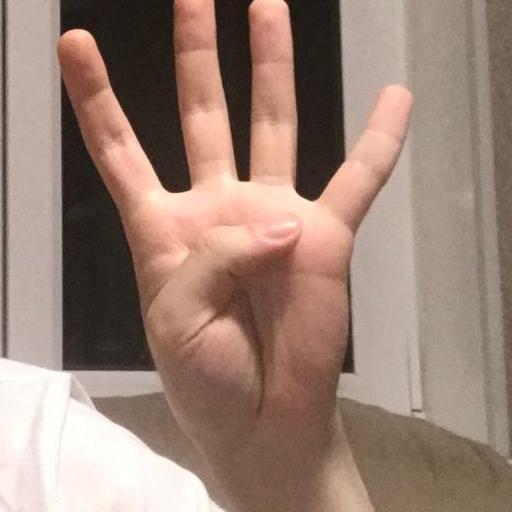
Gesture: four